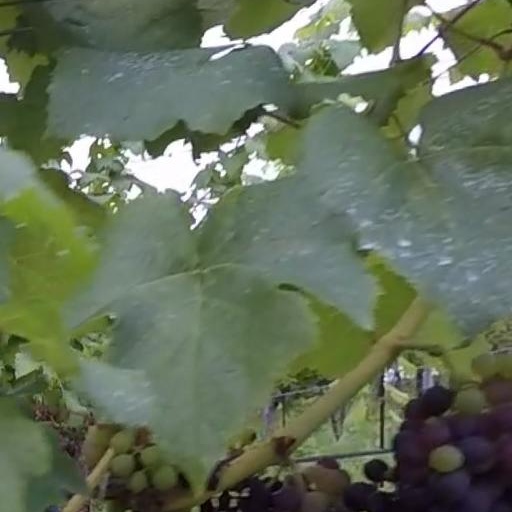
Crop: grape